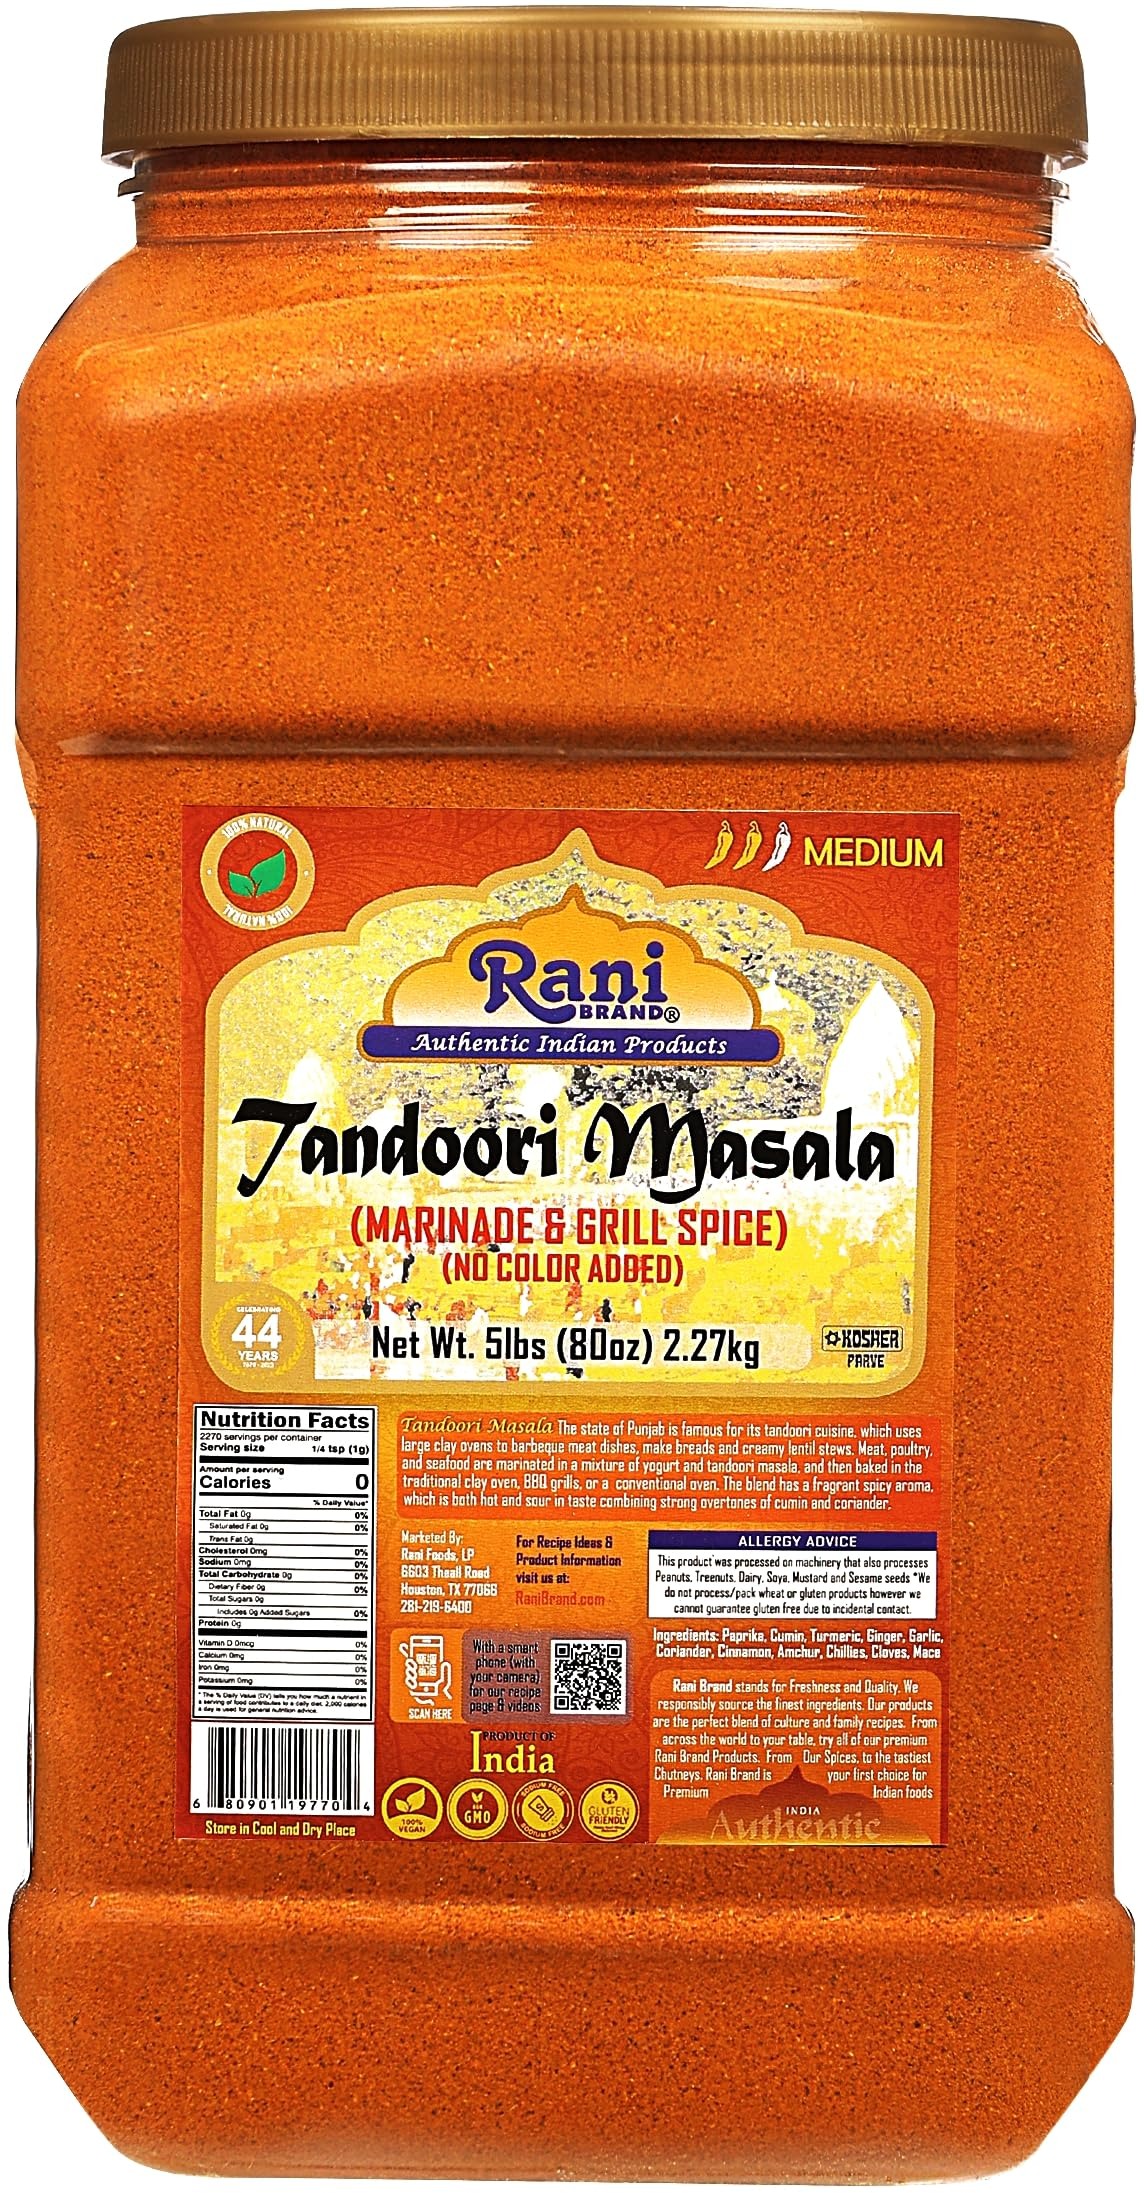
Item Name: Rani Tandoori Masala (Natural, No Colors Added) Indian 11-Spice Blend 80oz (5lbs) 2.27kg Bulk PET Jar ~ Salt Free | Vegan | Gluten Friendly | NON-GMO | Kosher | Indian Origin
Bullet Point 1: You'll LOVE our Tandoori Masala by Rani Brand Here's Why: Now KOSHER! 100% Natural, Non-GMO, No Preservatives, Vegan, Gluten Friendly PREMIUM Gourmet Food Grade Spice.
Bullet Point 2: 🍗Authentic Taste comes from 11 high quality pure spices blended in harmony, not a partial recipe made from 5-6 spices like many other brands
Bullet Point 3: 🍗Can be used as a rub or to create curry. Used to to make Tandoori Chicken (Recipe is on the bottle), curry vegetables or our favorite Paneer! (Indian Cheese)
Bullet Point 4: 🍗Rani is a USA based company selling spices for over 40 years, buy with confidence!
Bullet Point 5: 🍗Net Wt. 80oz (5lbs) 2.27kg, Authentic Indian Product, Product of India
Product Description: <b>Tandoori Masala</b>A Little History! <br> The state of Punjab is particularly famous for its Tandoori cuisine, which uses large clay ovens to barbeque meat dishes, breads and creamy lentil stews. Meat, poultry, and seafood are marinated in a mixture of yogurt and Tandoori Masala, and then baked in the traditional clay oven, barbeque grill, or conventional oven. The blend has a fragrant spicy aroma, which is both hot and sour in taste combining strong overtones of cumin and coriander.
Value: 80.0
Unit: Ounce

Price: 48.99